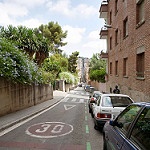
Scene: Outdoor